Asashio Tarō II

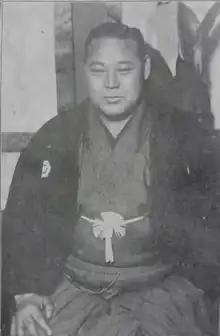
Asashio in 1920

was a Japanese professional sumo wrestler from Ehime Prefecture, Japan. He is the second wrestler to bear the "shikona", or ring name, Asashio. He became the stablemaster of Takasago stable in 1915 while still active, and continued to run the stable after his retirement in 1919 until 1941, when he passed on the Takasago elder share to then "ōzeki" Maedayama. He died in 1962 at the age of 82.